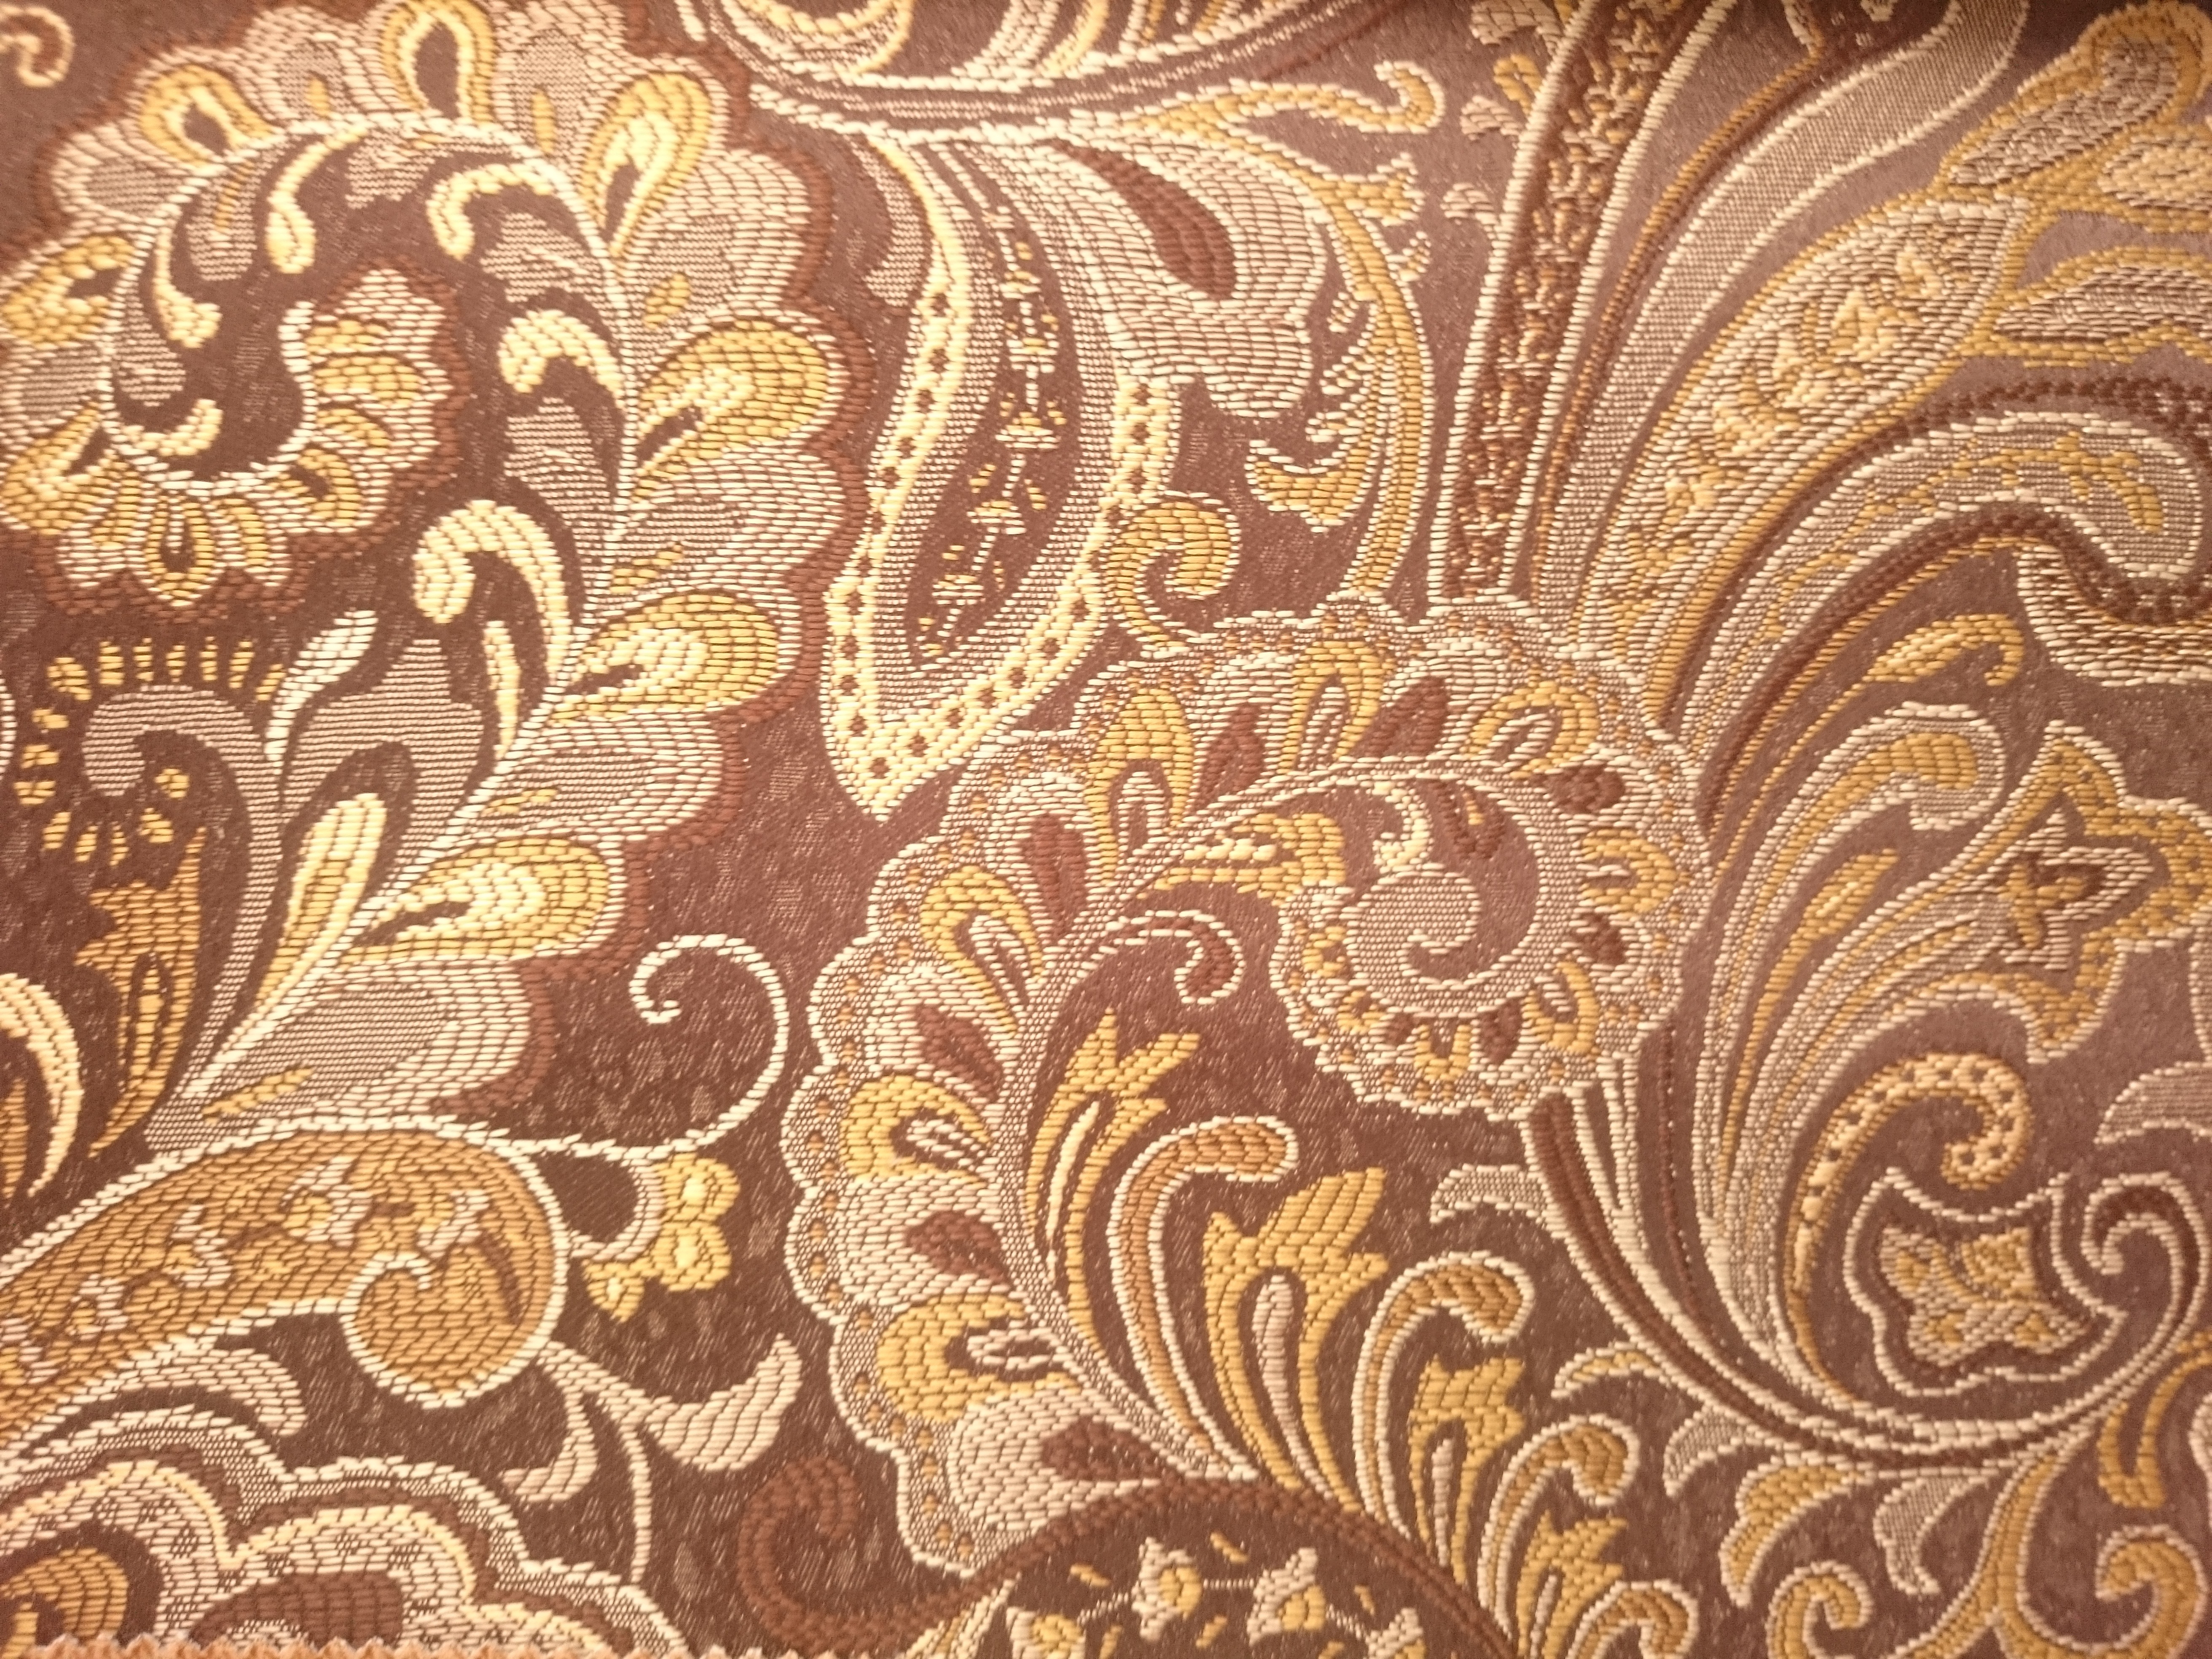
texture, floor, pattern, brown, yellow, flowers, fabric, thread, textile, art, background, design, decorative, bright, wallpaper, beautiful, fiber, paisley, flooring, textiles, many colors, knitted wear